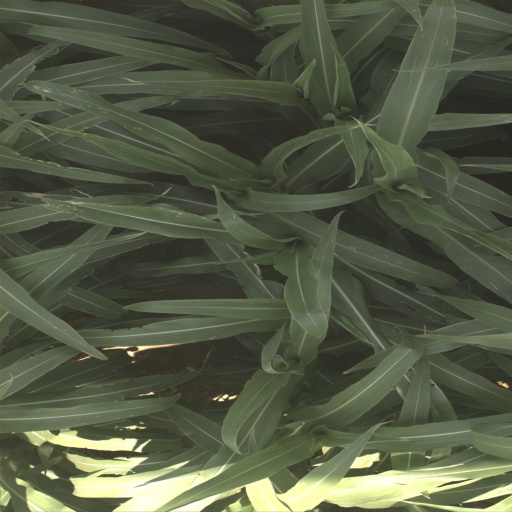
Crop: sorghum